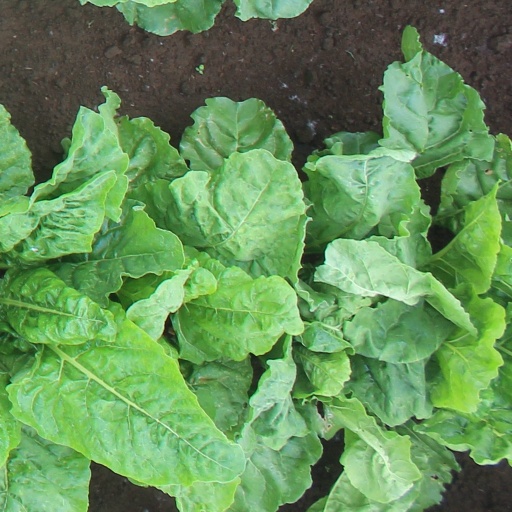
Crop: sugar beet